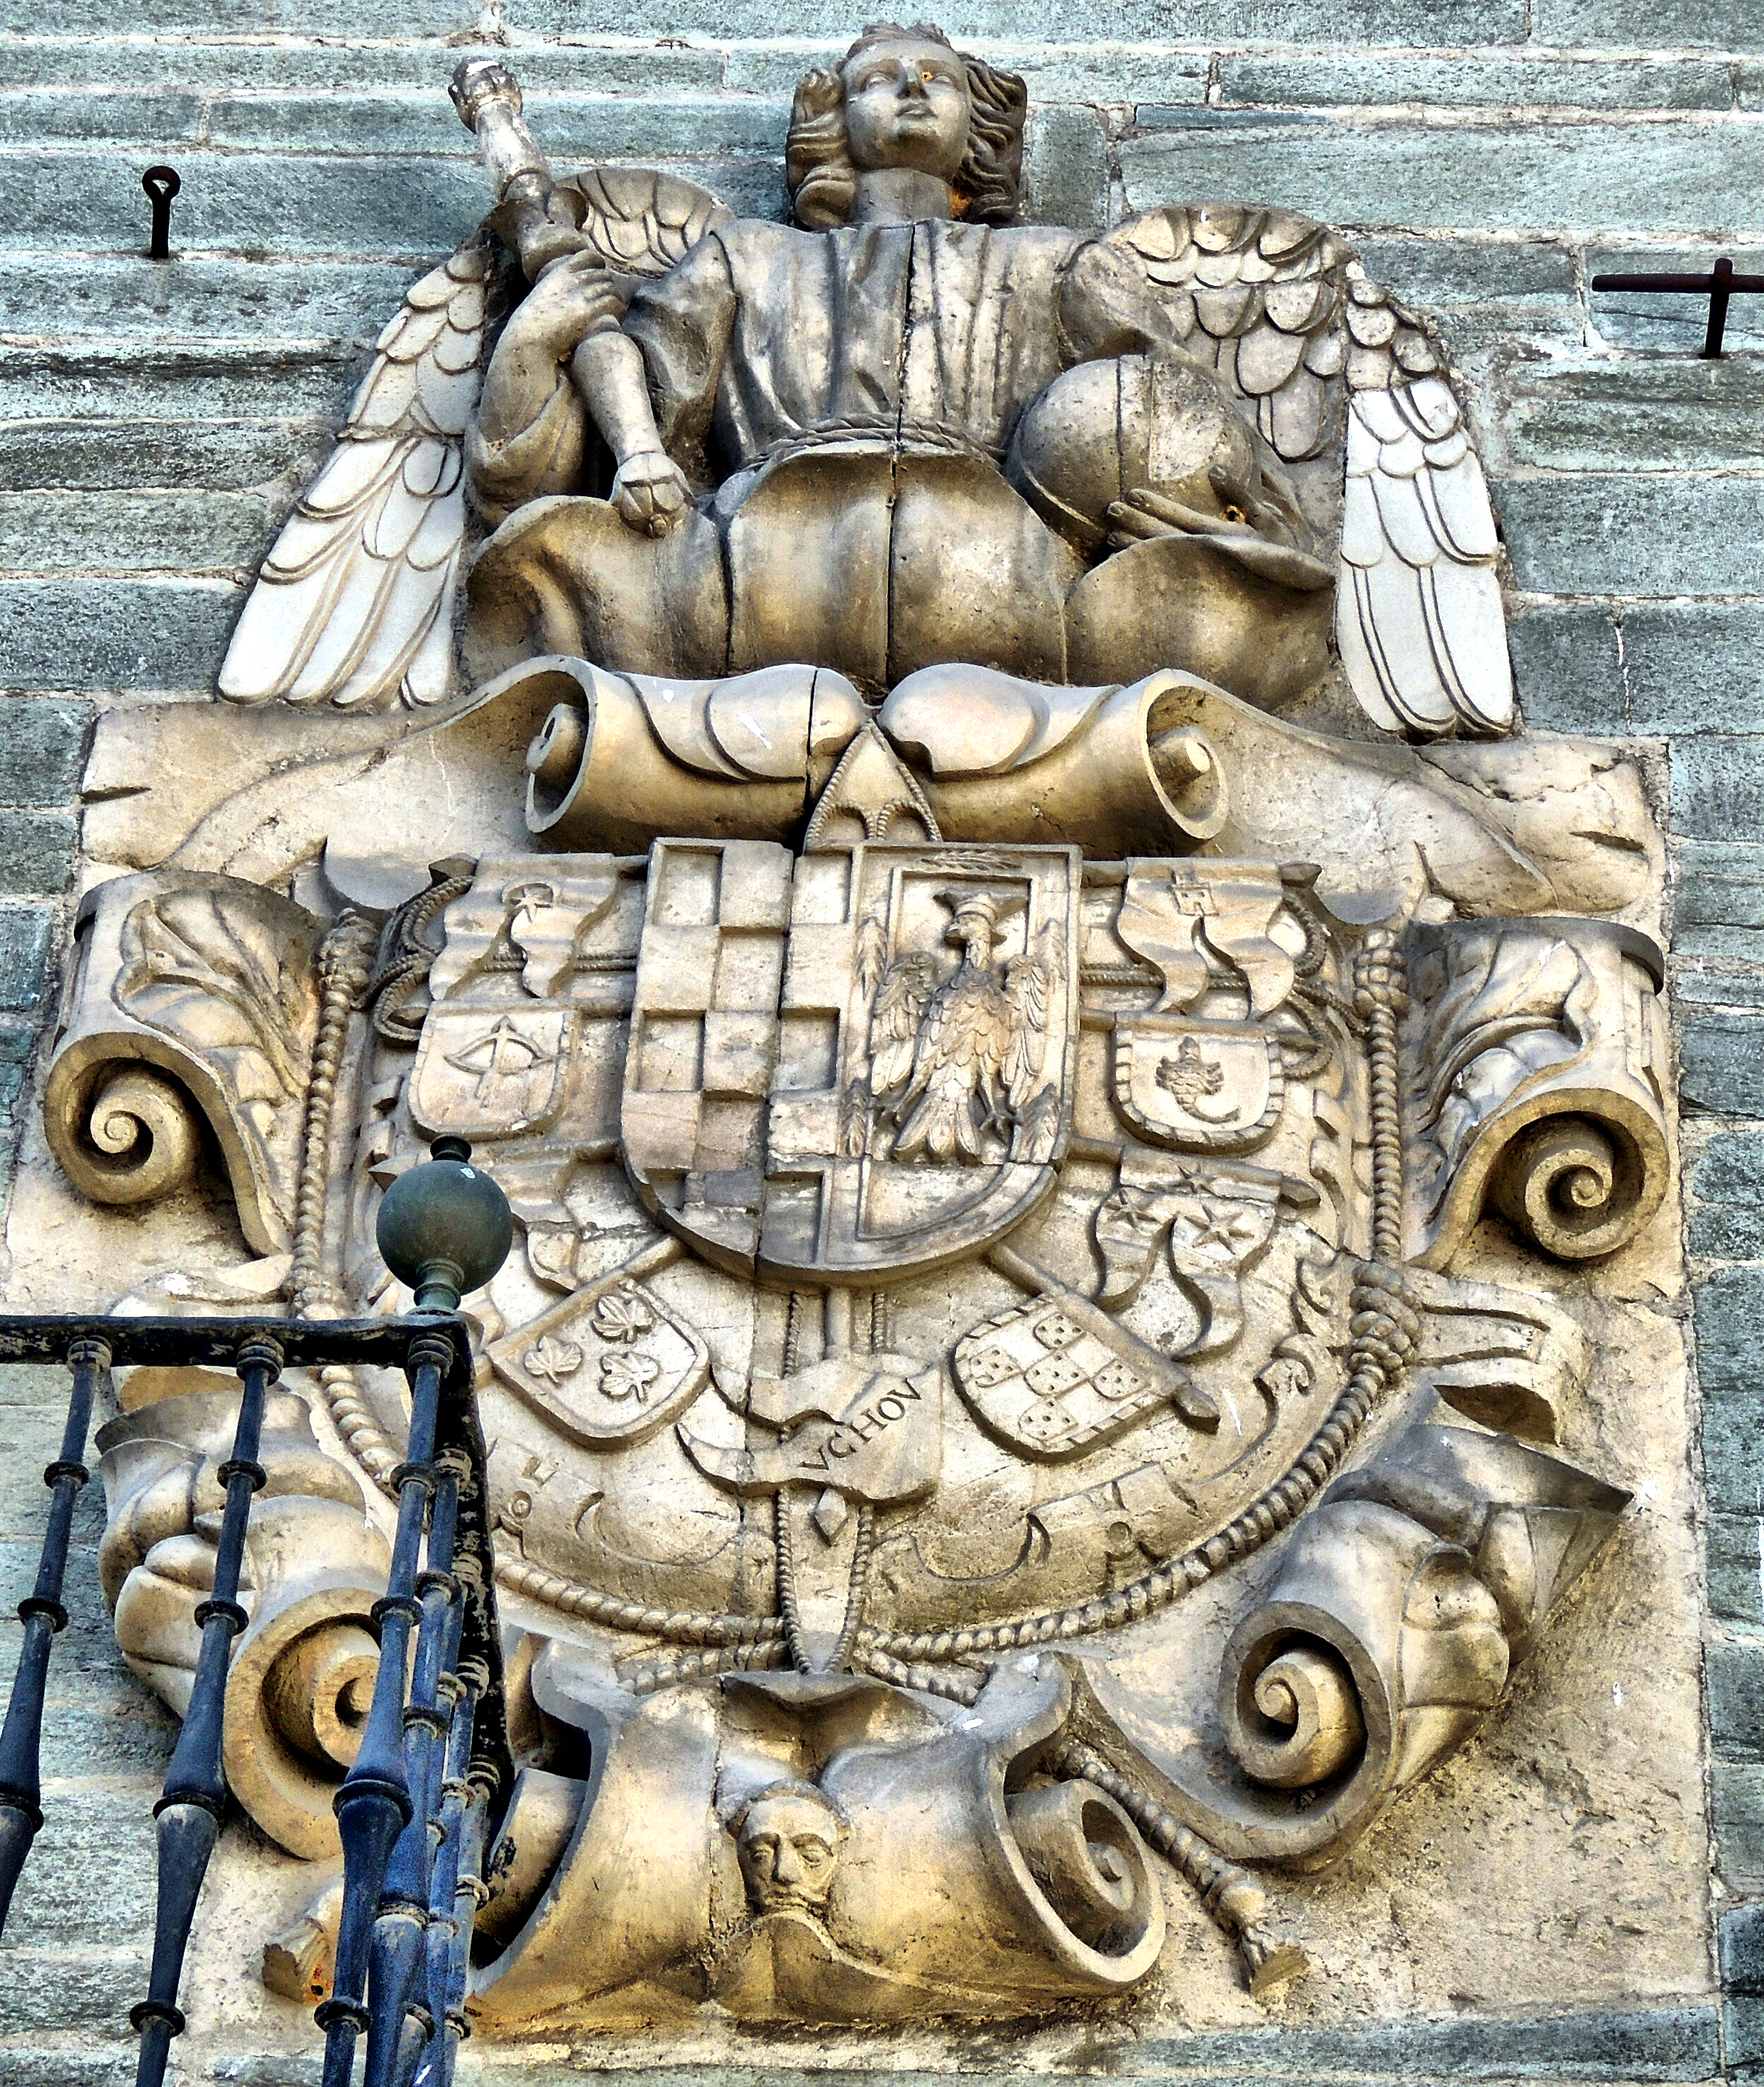
stone, monument, statue, sculpture, art, escultura, fountain, piedra, heraldica, carving, pedra, relief, water feature, blason, escudos, stone carving, ancient history